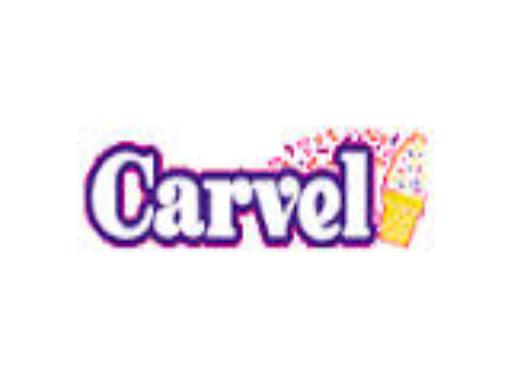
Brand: Carvel Ice Cream
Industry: Food